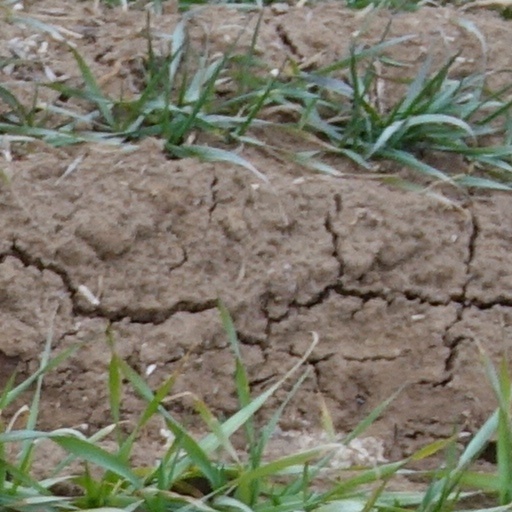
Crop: wheat